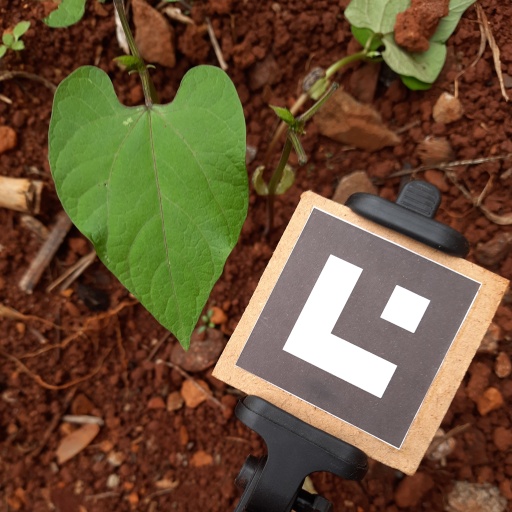
Observations: wavy surface, no eating holes, under shade